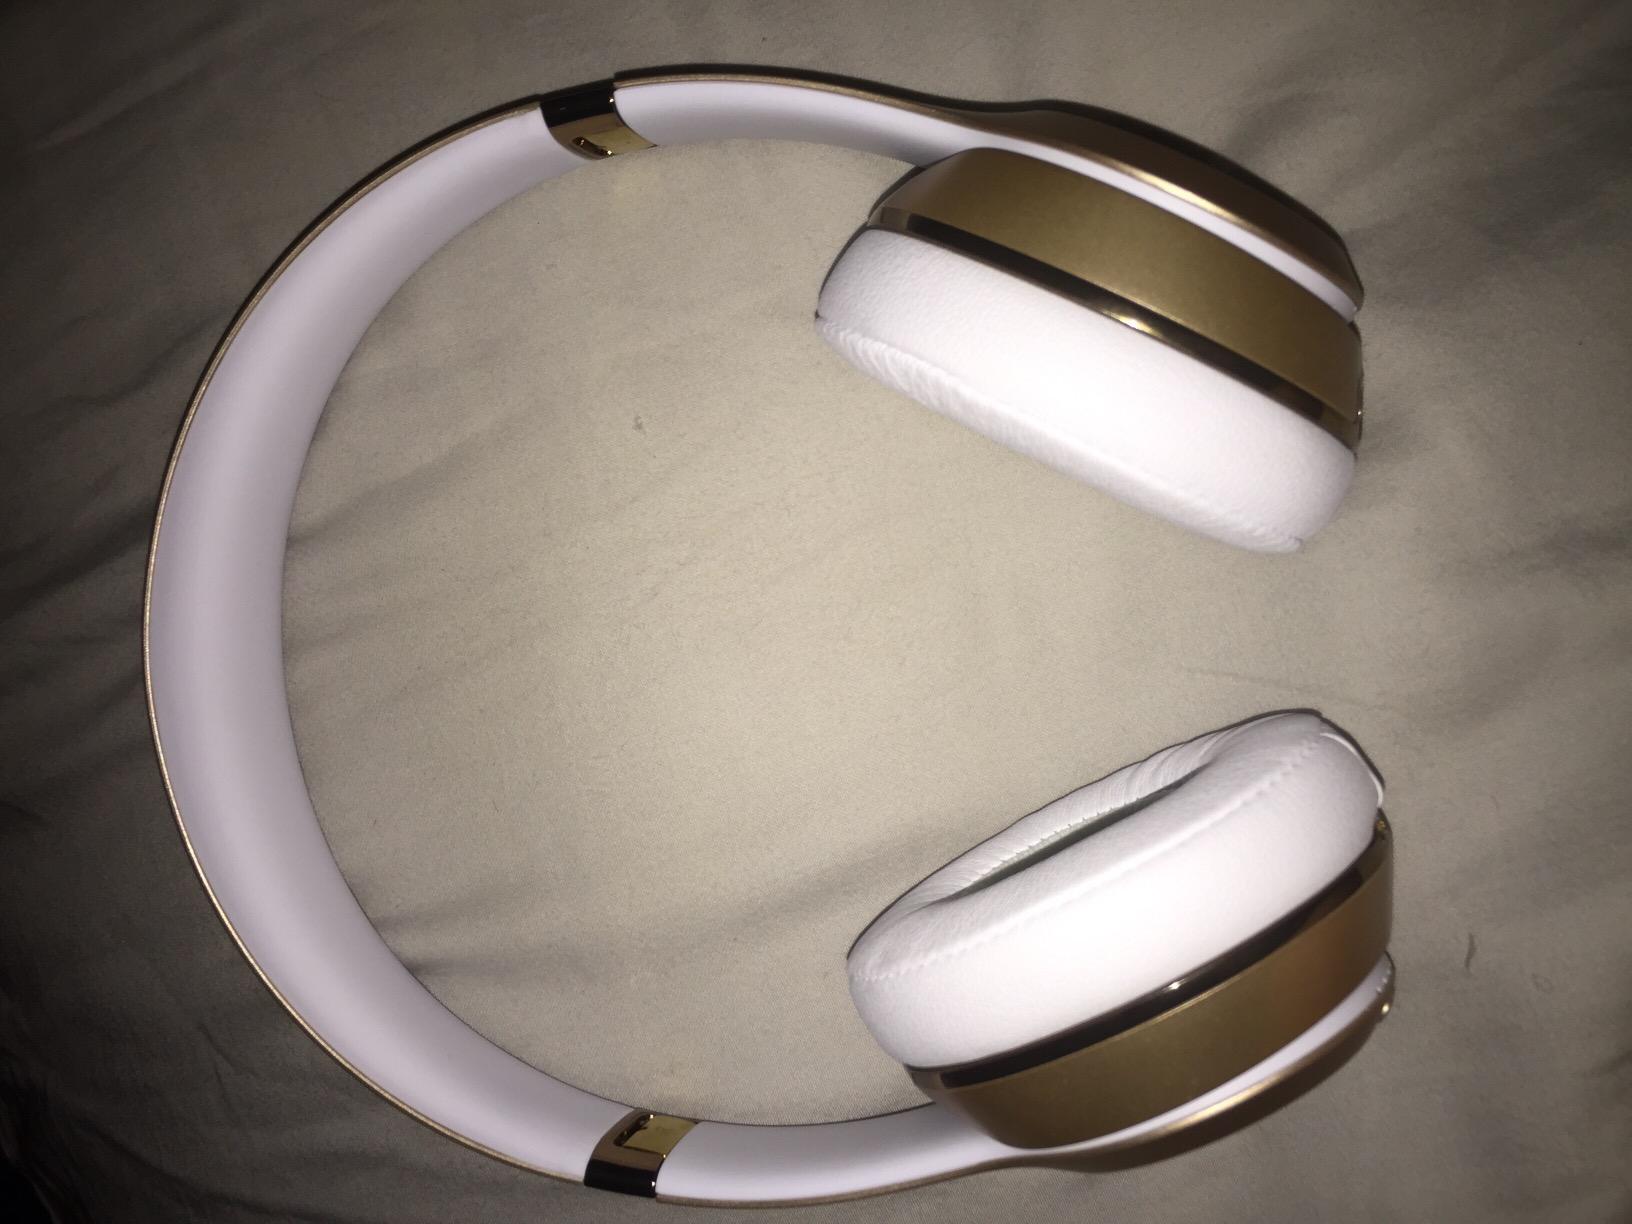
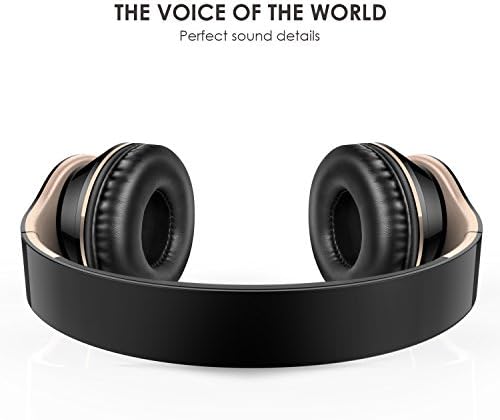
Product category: headphones
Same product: no